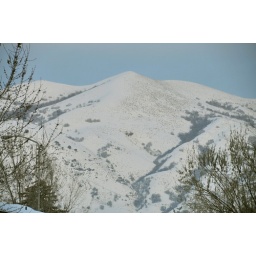
A snowy mountain right in front of our house